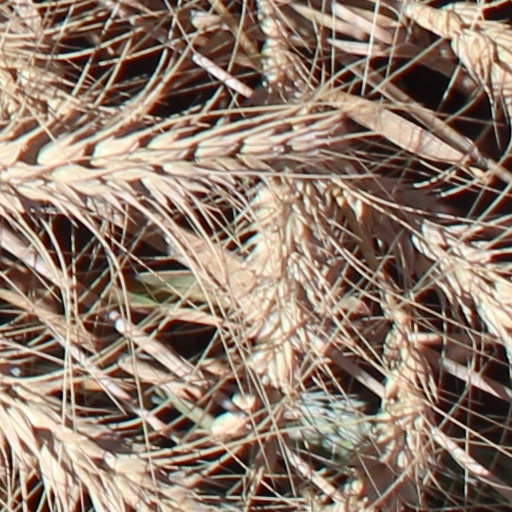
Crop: wheat